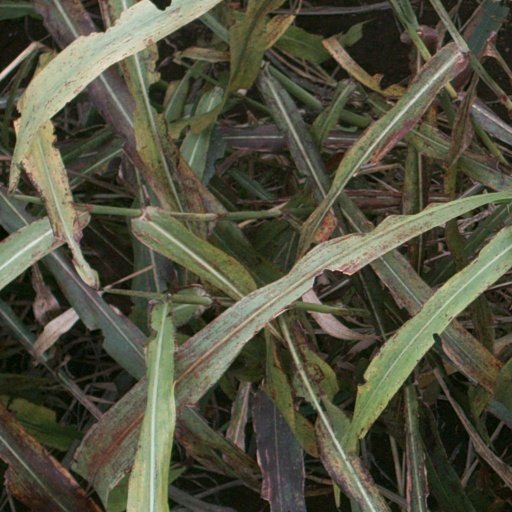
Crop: sorghum